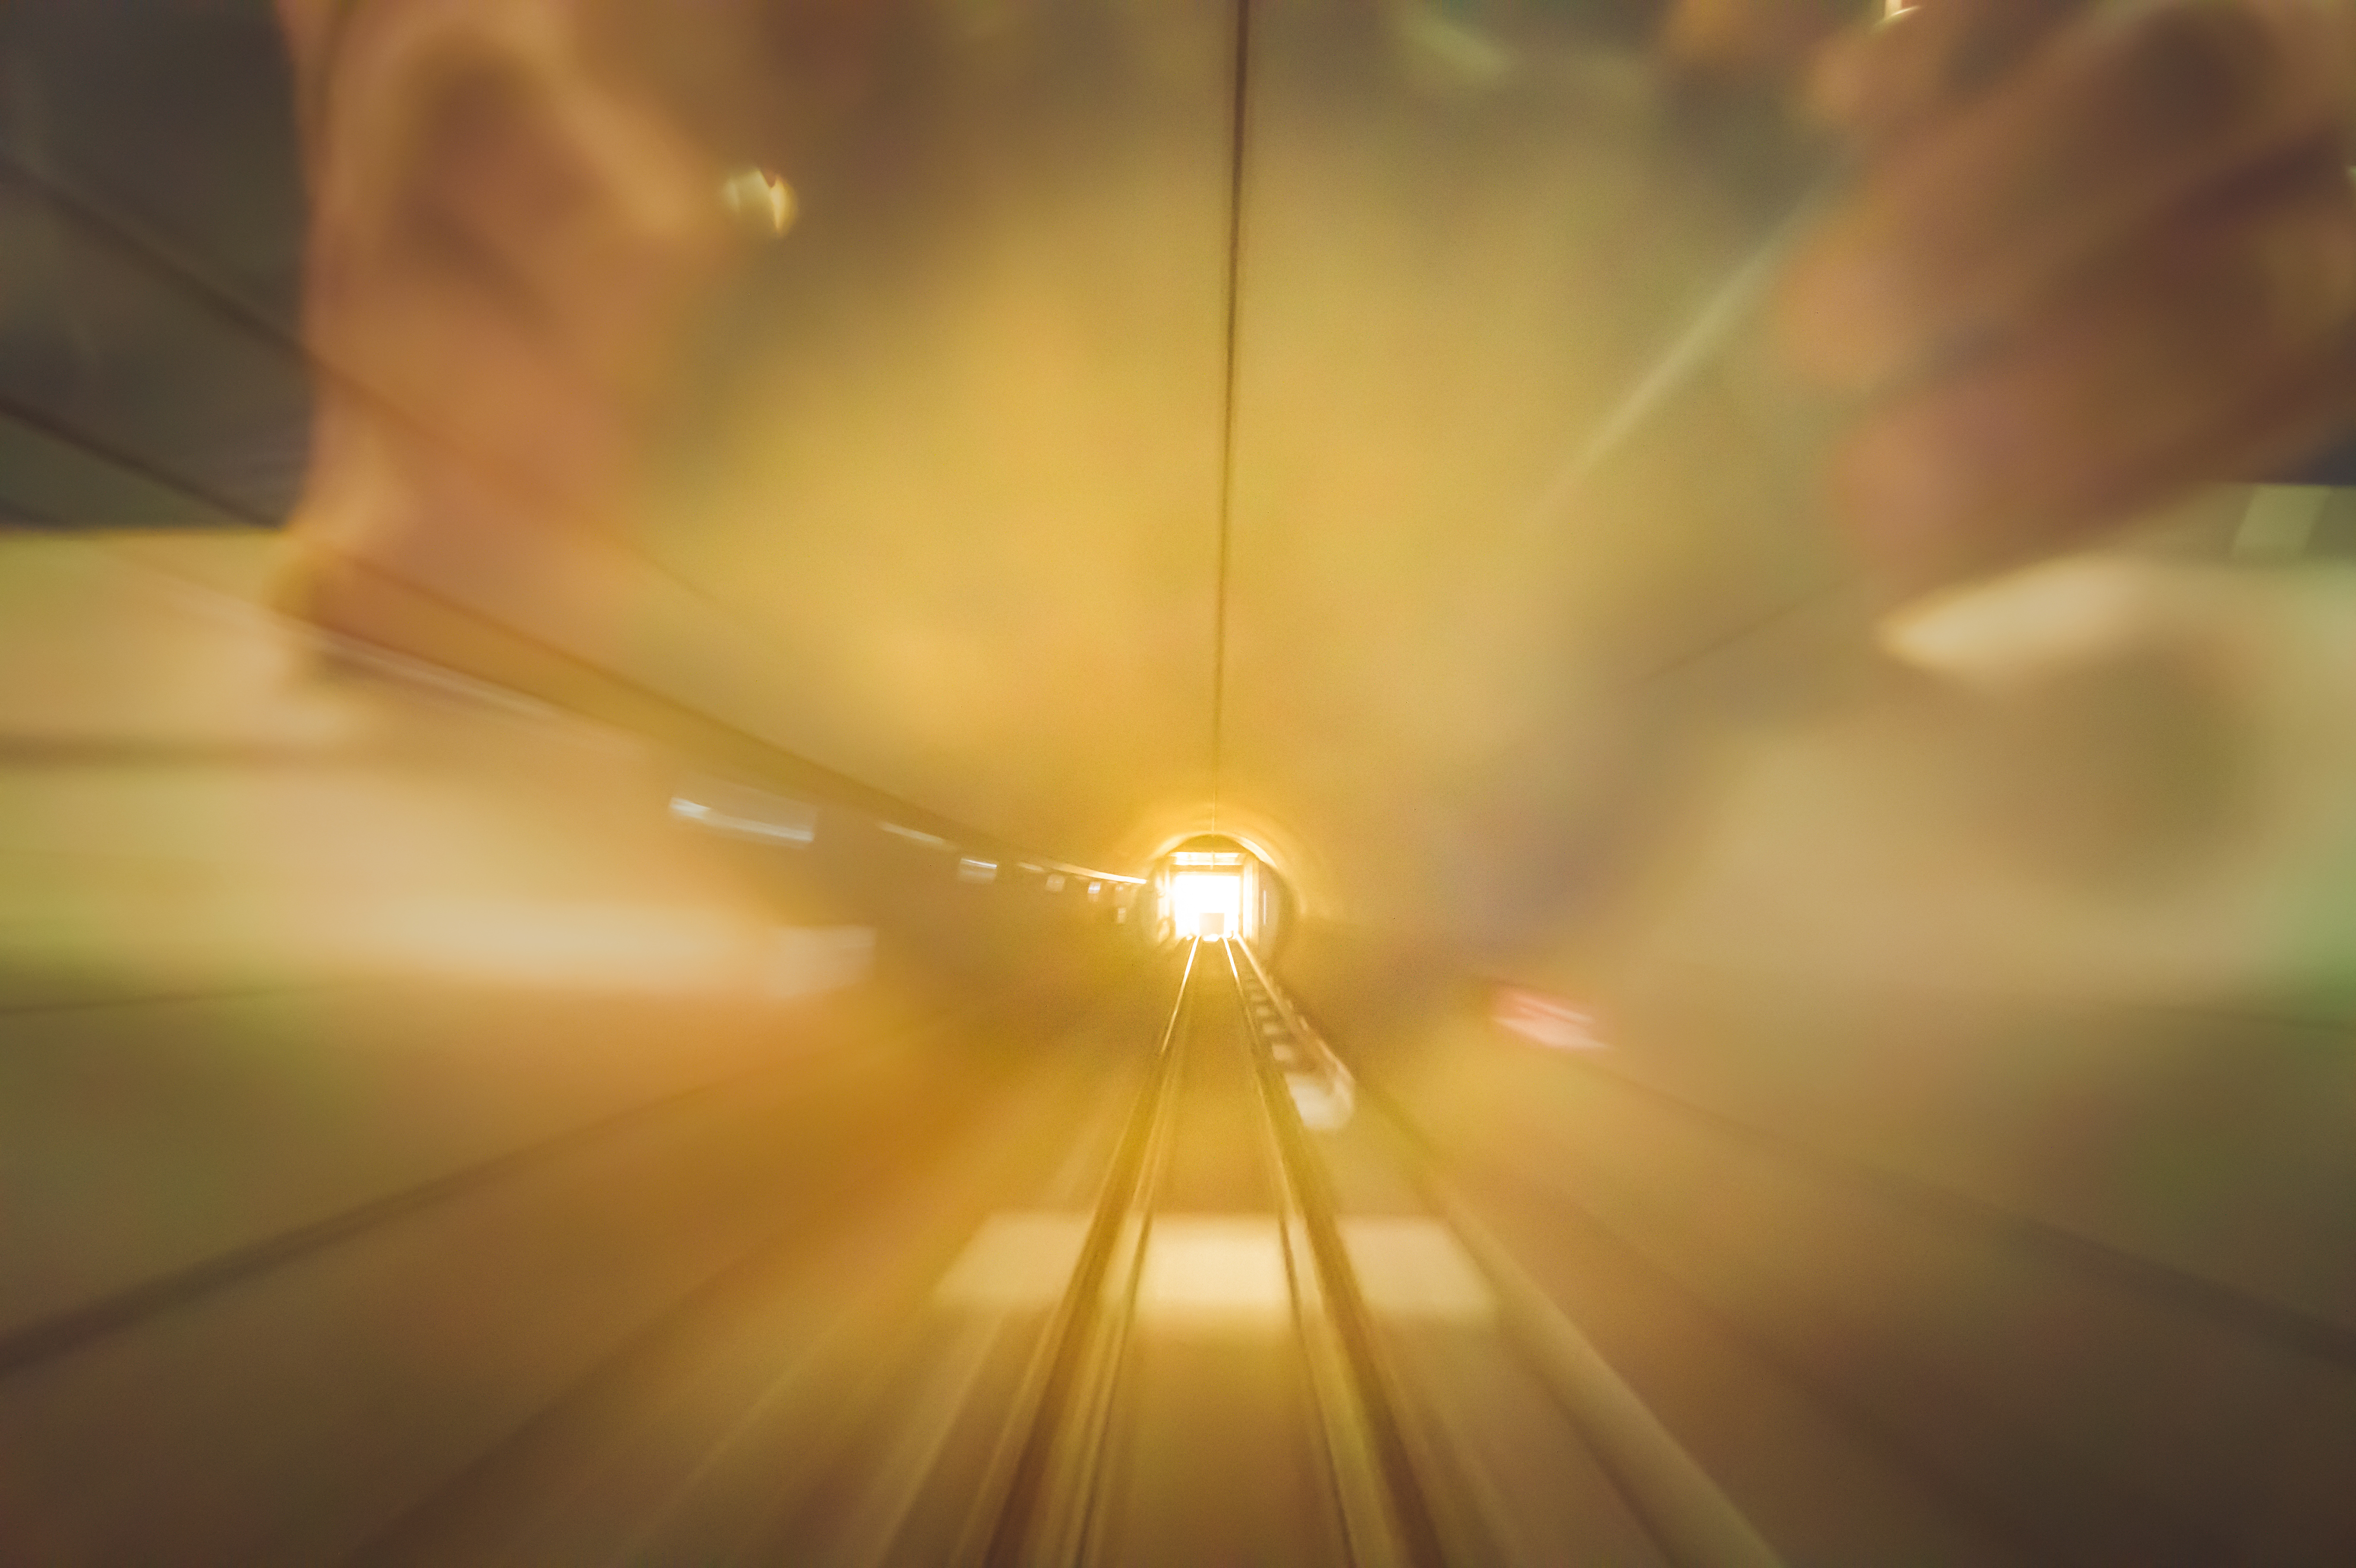
wing, light, blur, sun, camera, sunlight, tunnel, motion, ceiling, line, green, reflection, color, yellow, movement, lighting, circle, lens flare, close up, tracks, hands, vision, symmetry, shape, sonystreetphotographer, macro photography